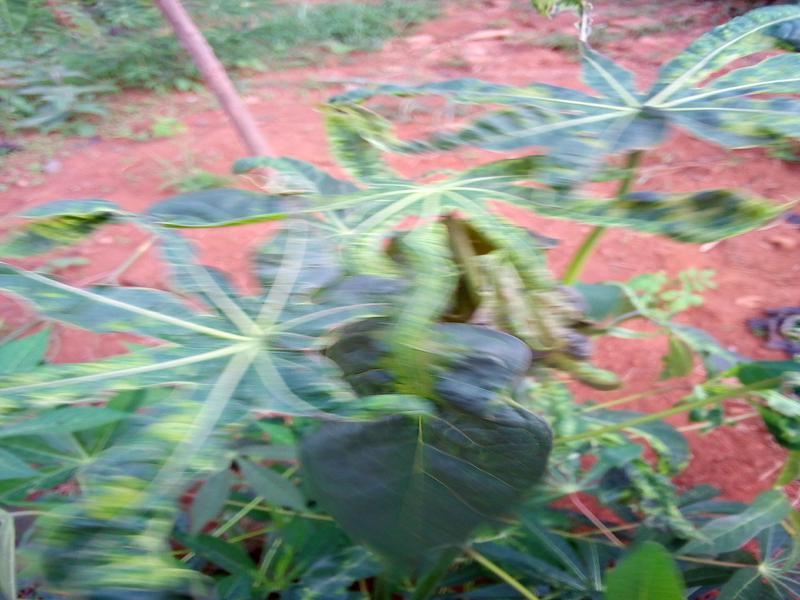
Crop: cassava
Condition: mosaic_disease